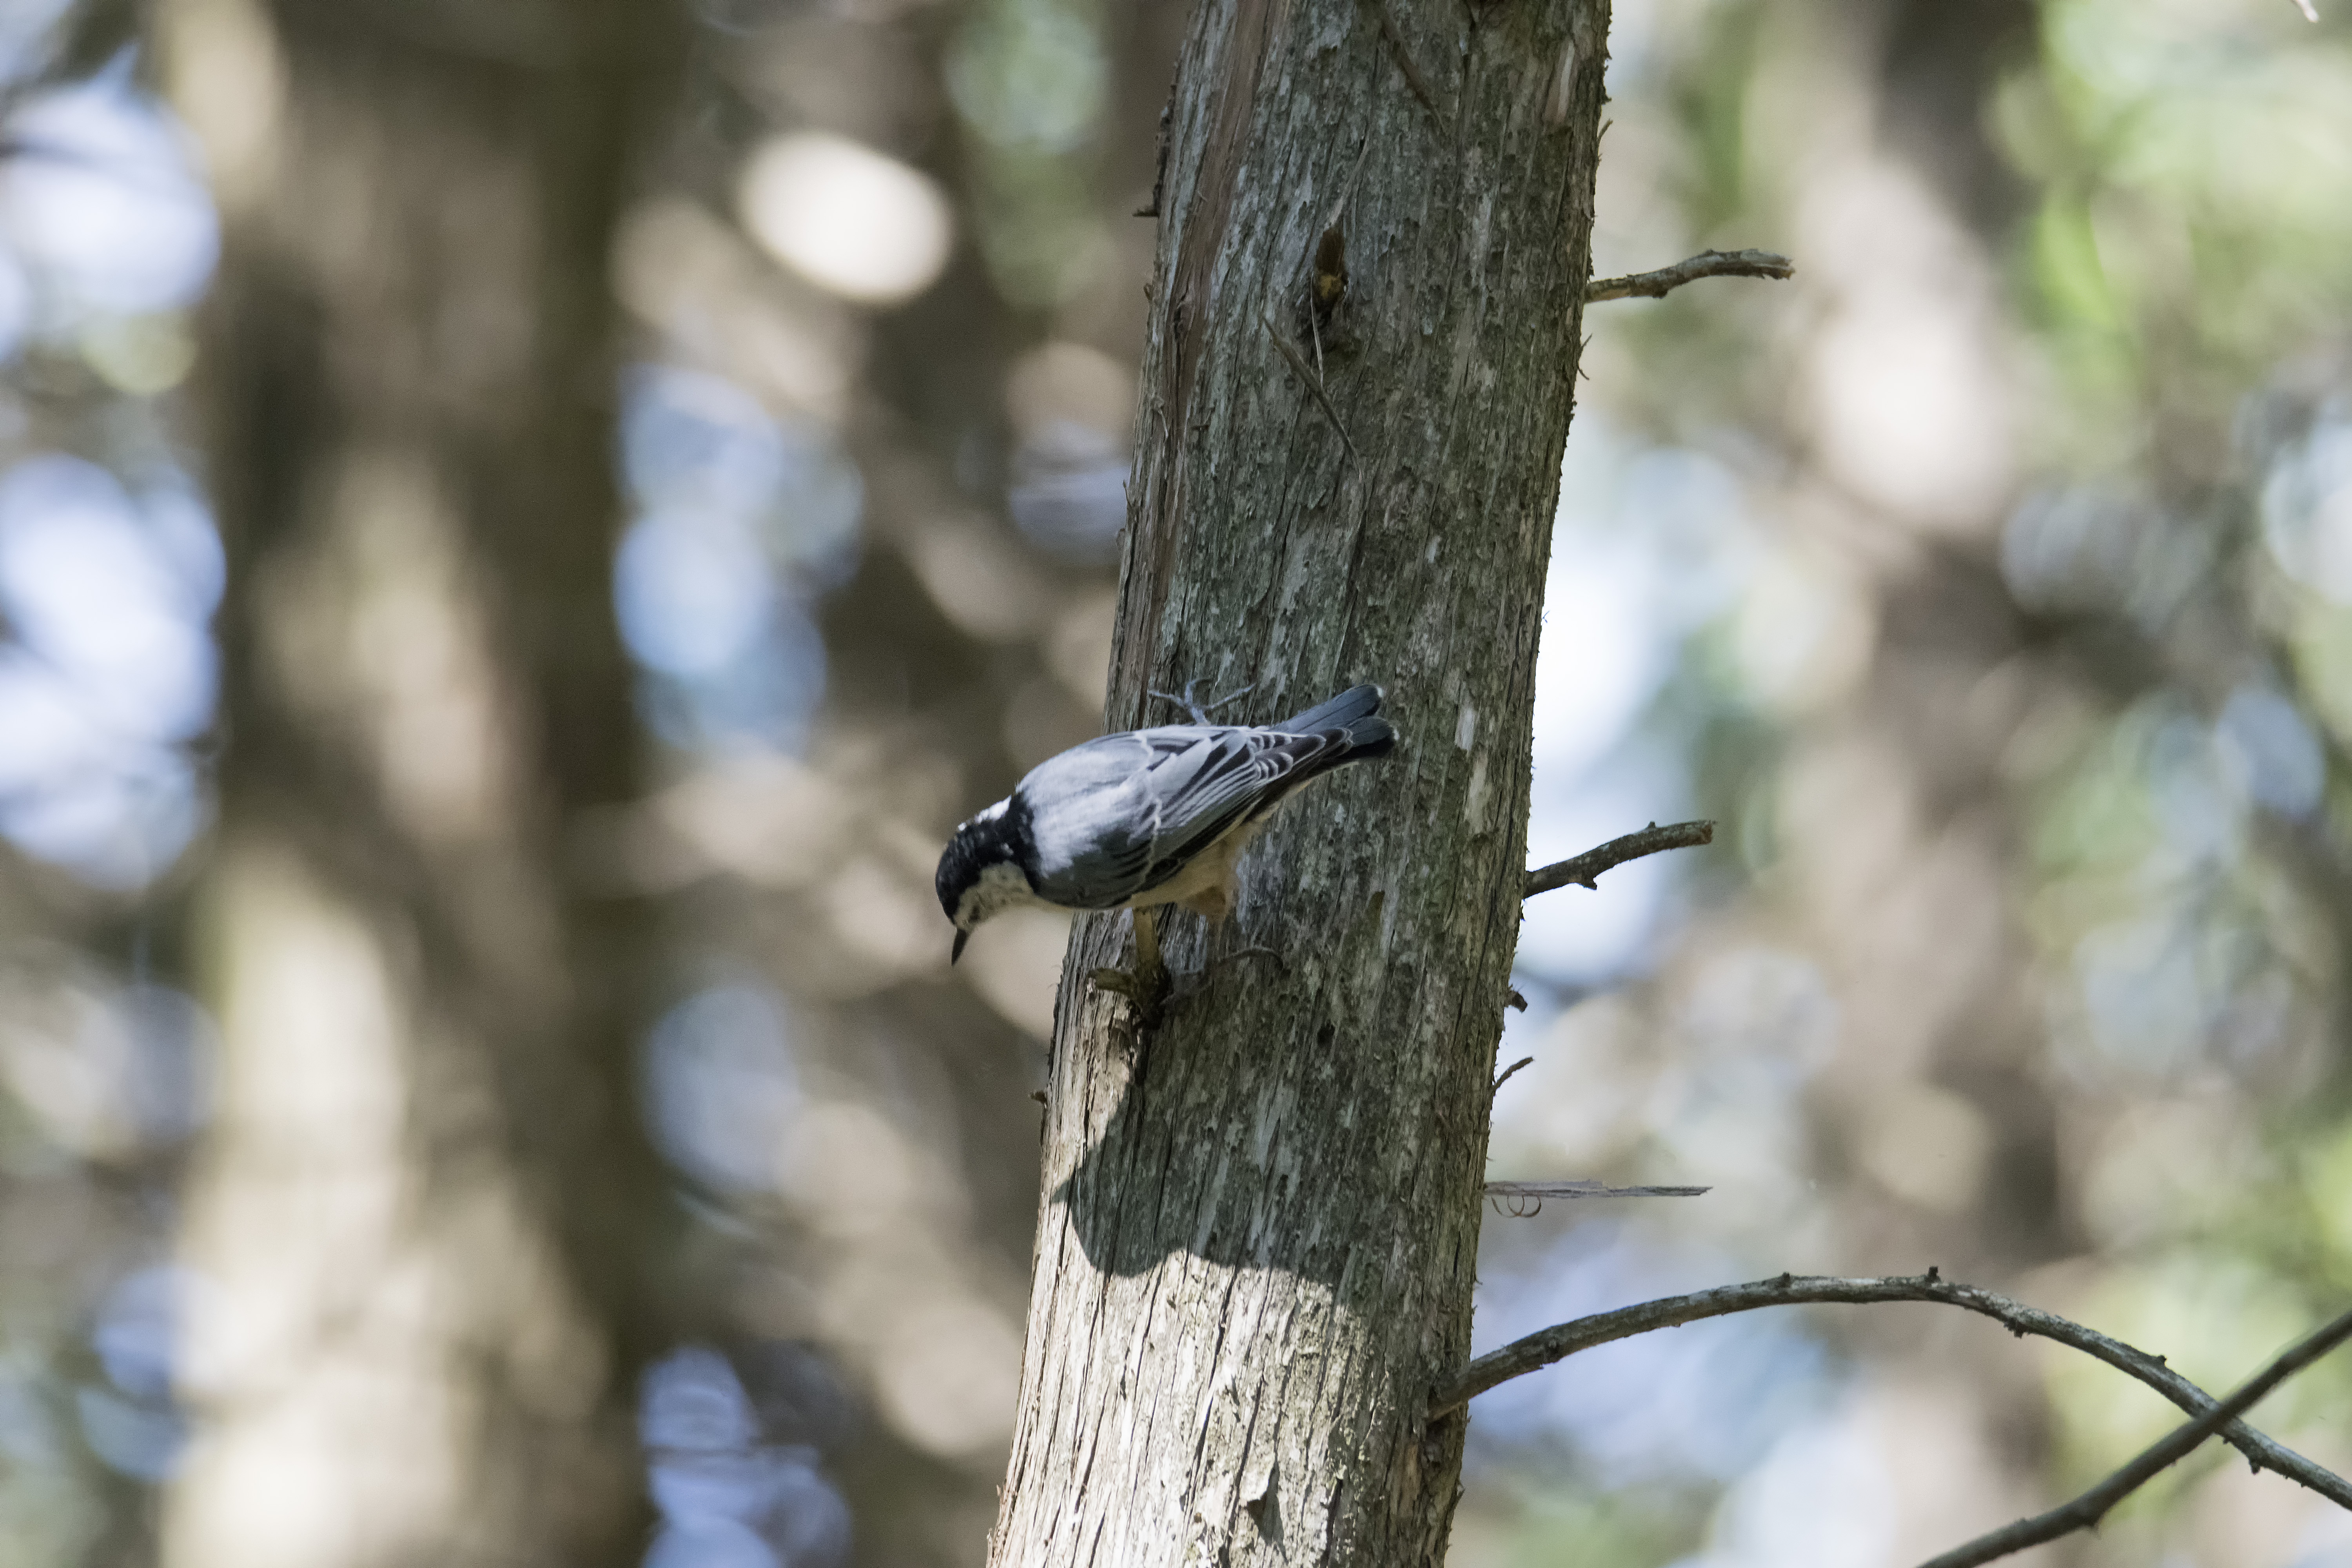
tree, nature, branch, bird, white, wildlife, spring, fauna, close up, jay, canada, a, vertebrate, quebec, blanche, sherbrooke, oiseau, sittelle, poitrine, breasted, nuthatch, perching bird